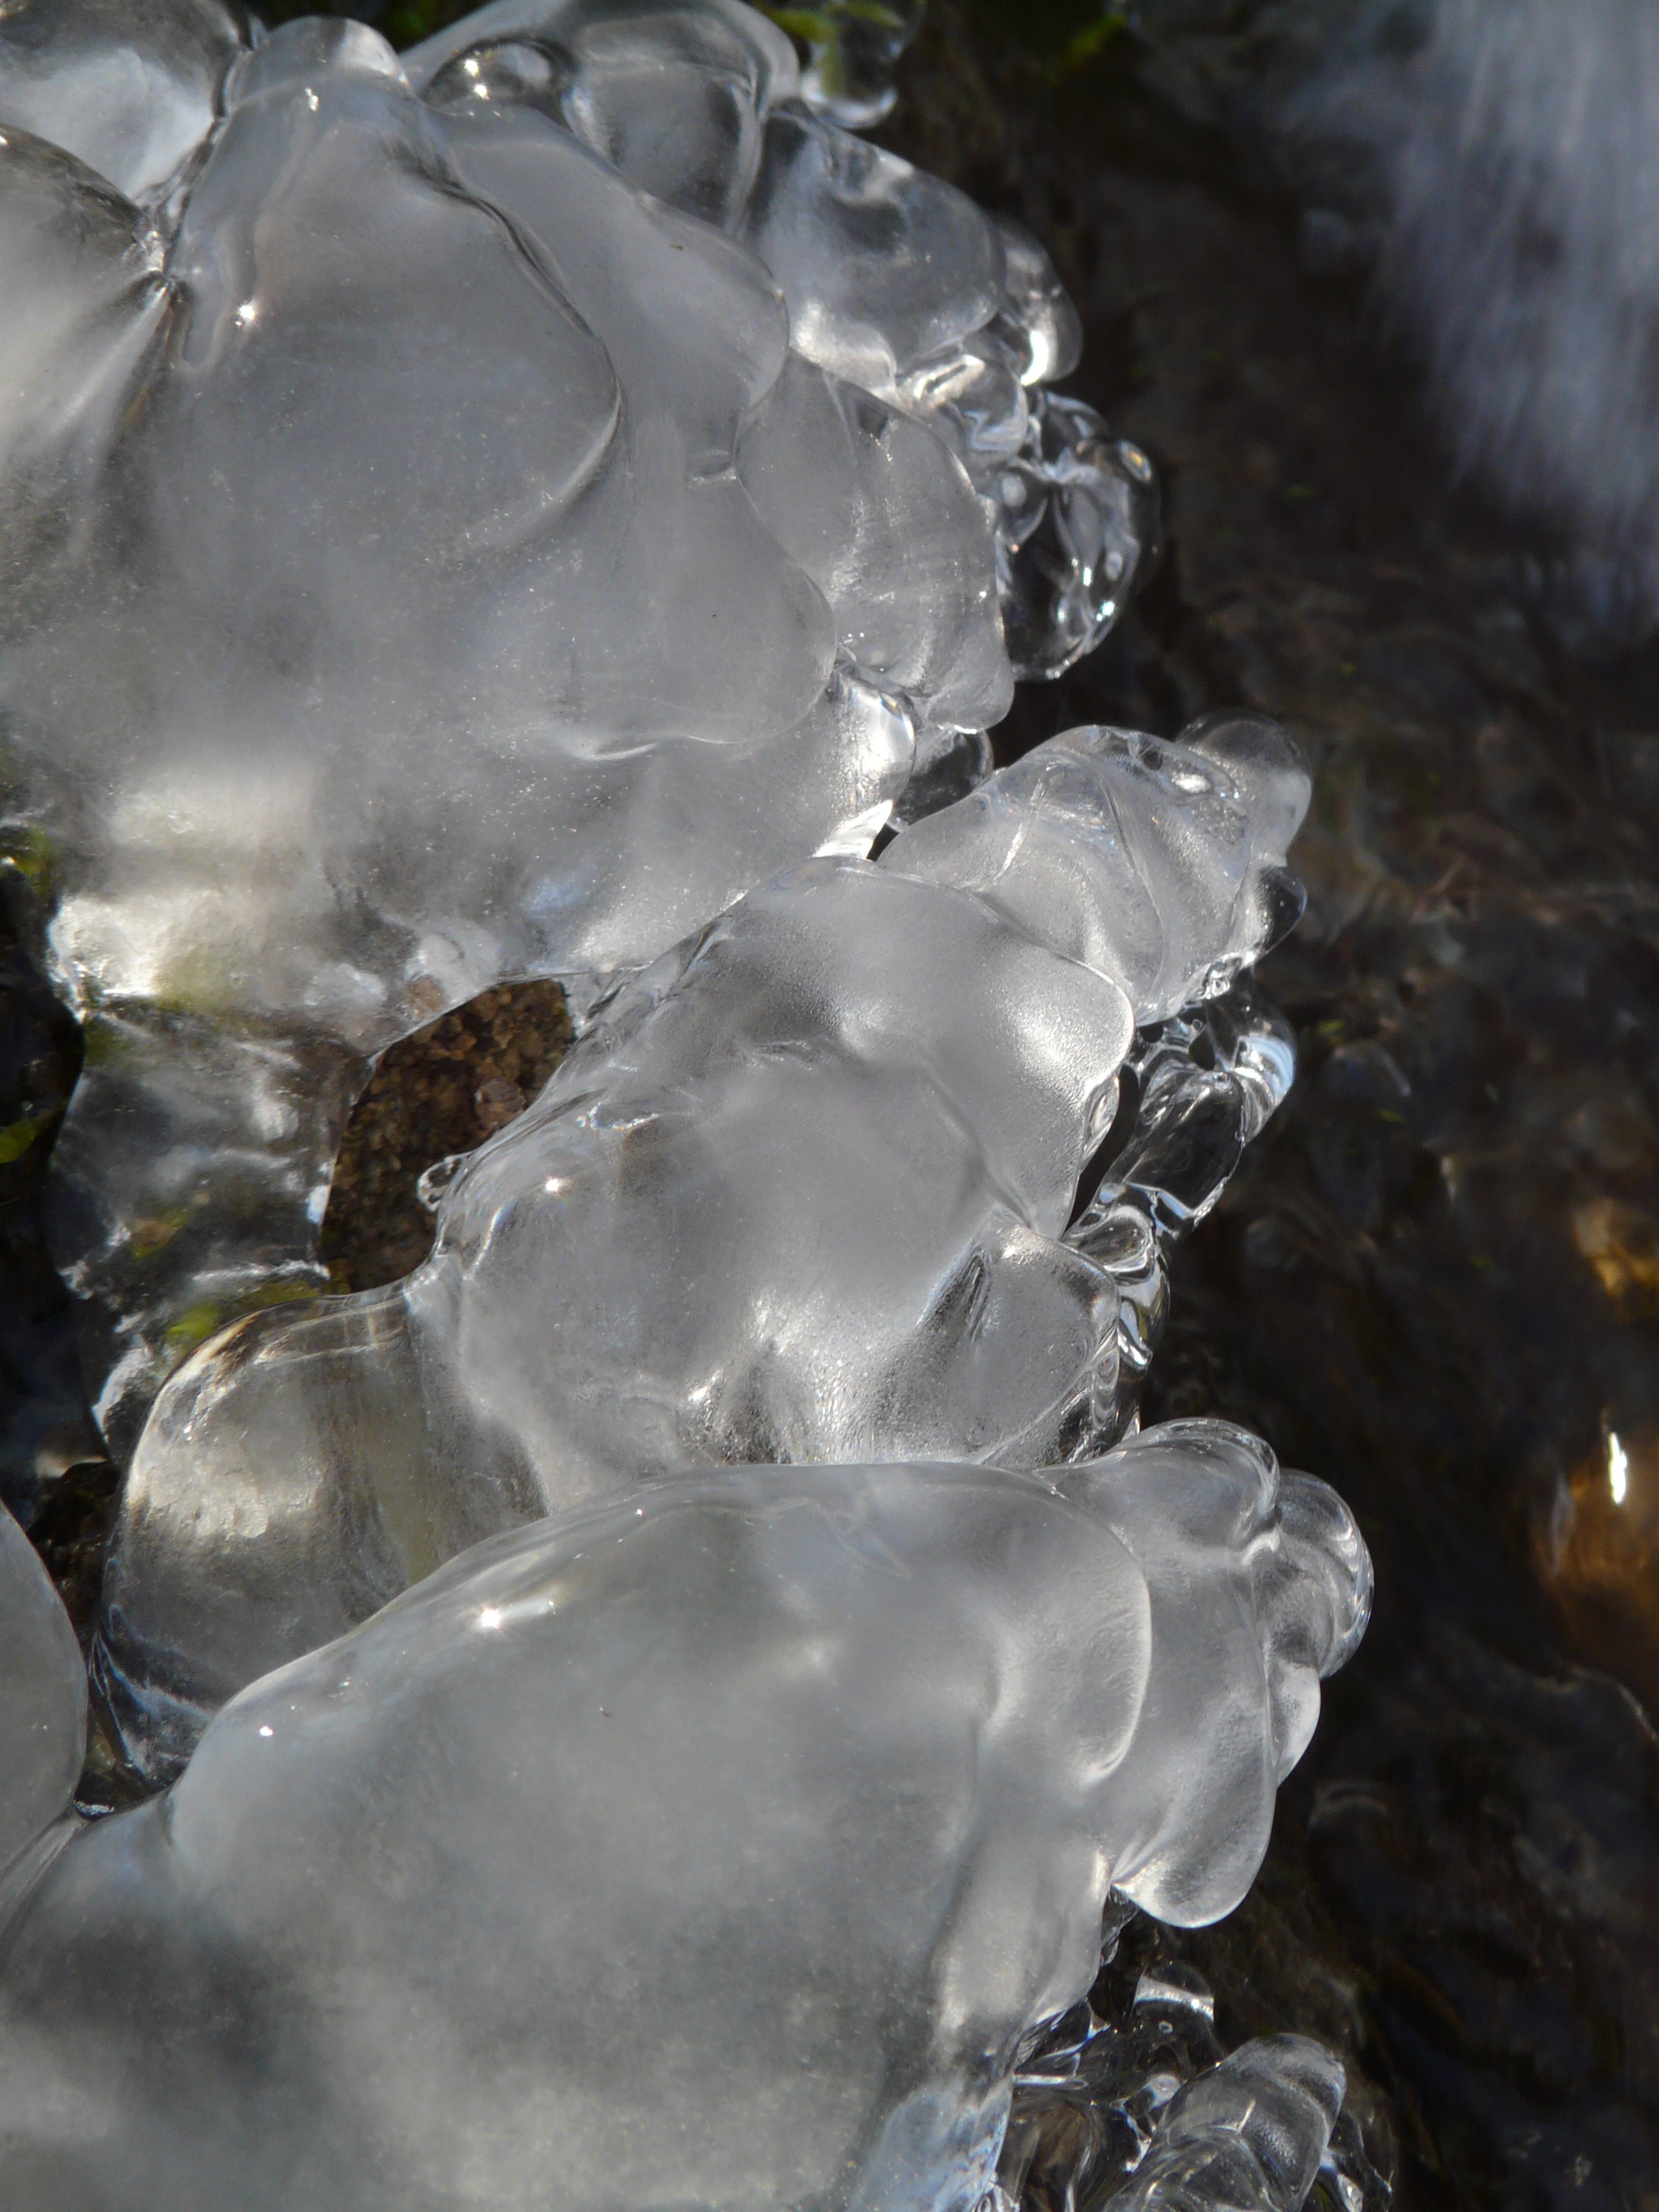
water, rock, branch, snow, cold, winter, leaf, flower, ice, reflection, weather, frozen, season, iced, icy, melting, water feature, freezing, macro photography, eiskristalle, crystals, block of ice